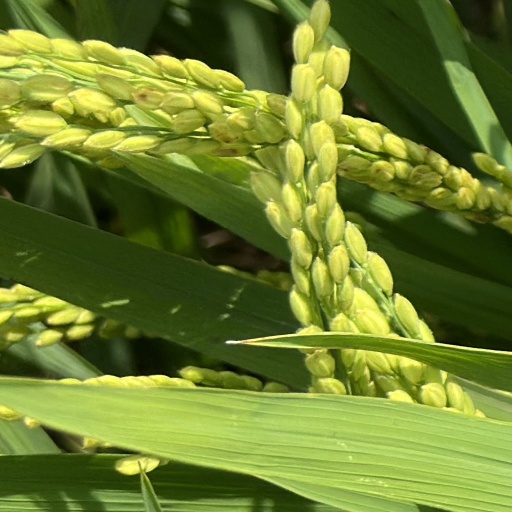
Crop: rice